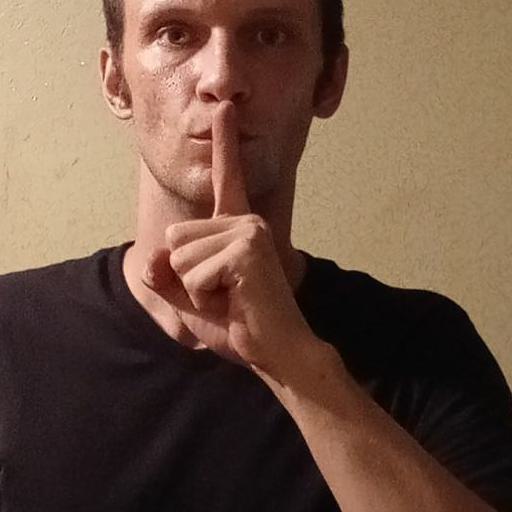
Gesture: mute